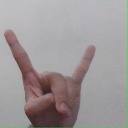
अक्षर: श